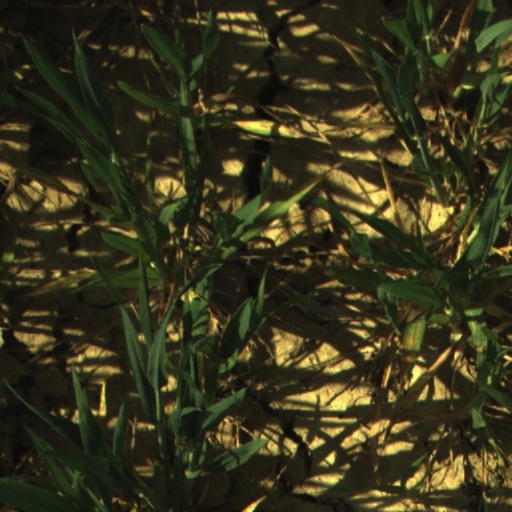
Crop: wheat